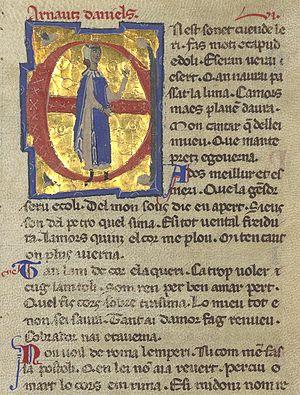
Page d'un chansonnier du XIIIe siècle avec une représentation d'Arnaut Daniel.